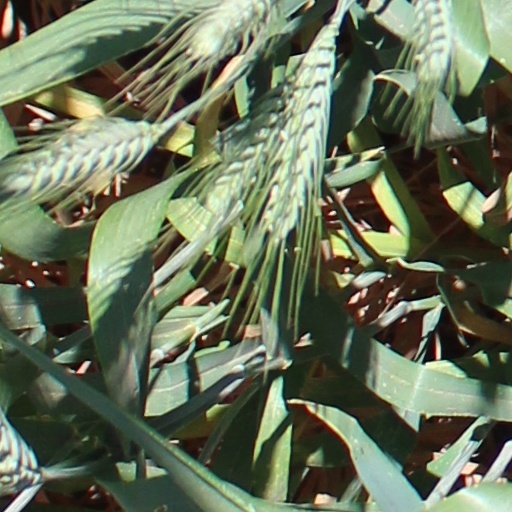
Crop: wheat